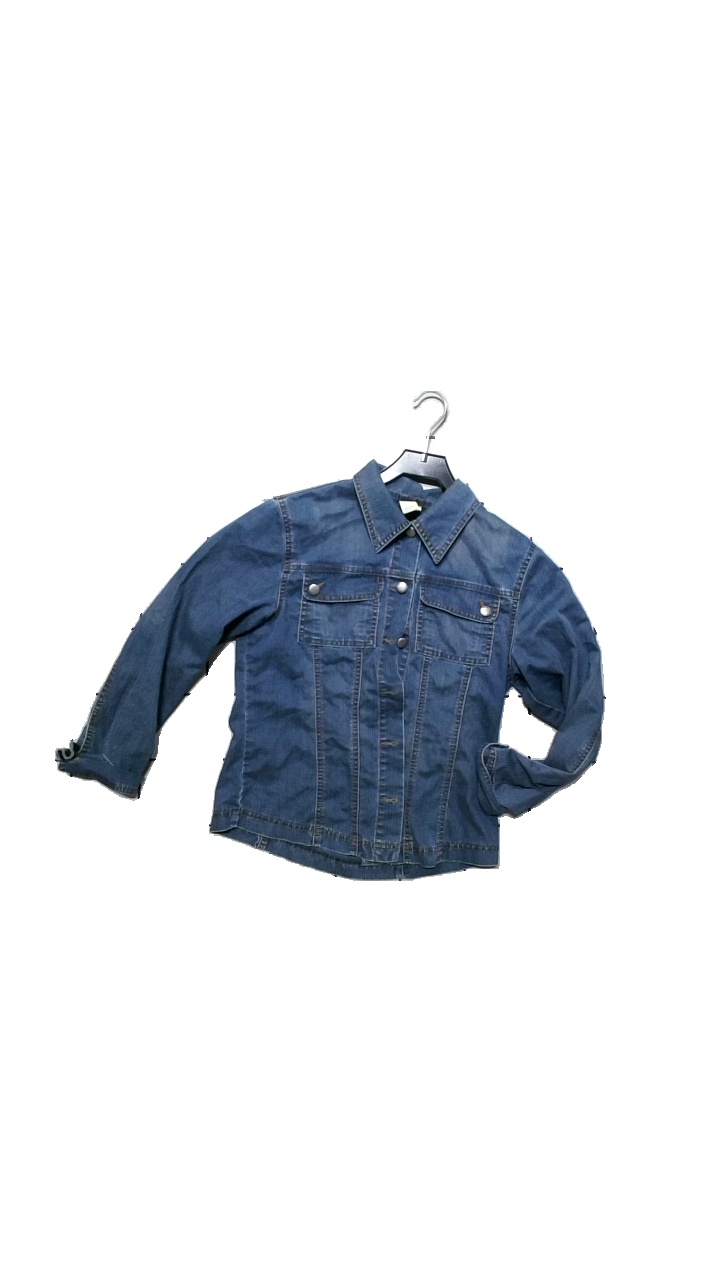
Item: Denim Jacket (Ladies)
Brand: B1sön
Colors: Blue
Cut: Regular
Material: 78%Cotton,20%Polyester,2%lycra
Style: Denim
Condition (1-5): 4
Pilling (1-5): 4
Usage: Reuse
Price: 100-150